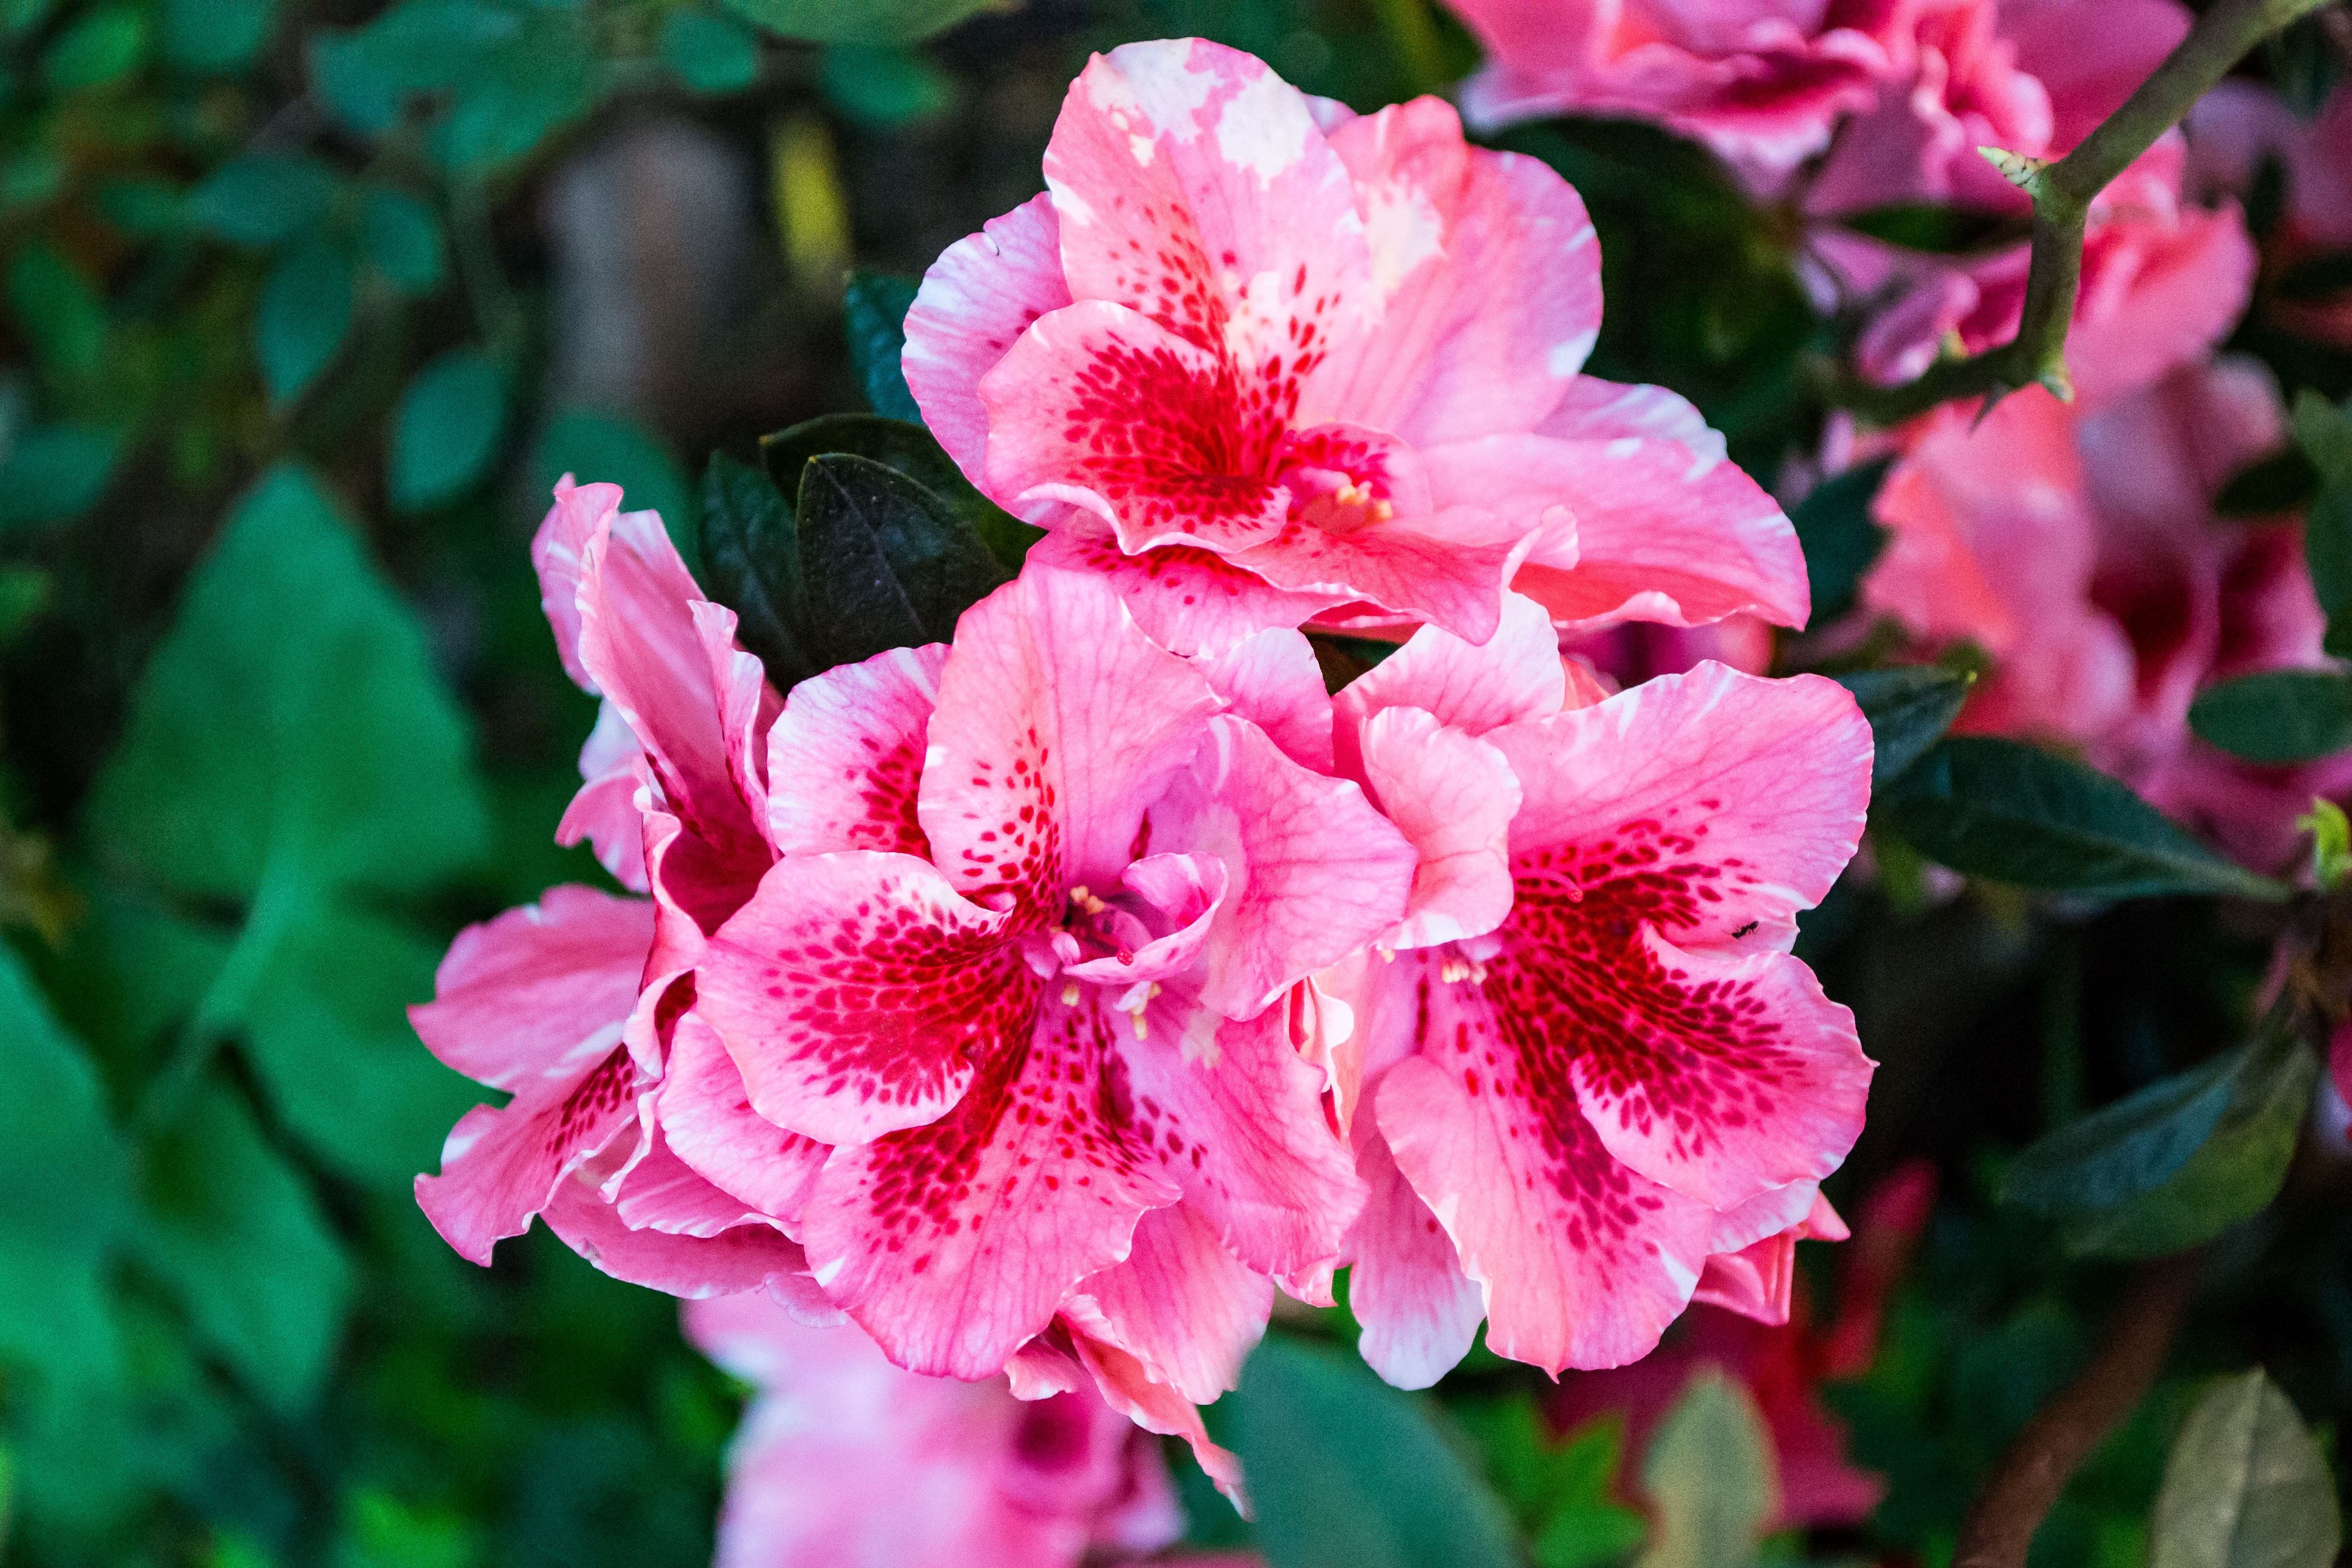
flower, flowering plant, petal, pink, plant, botany, azalea, spring, shrub, woody plant, close up, rhododendron, peony, Pacific rhododendron, photography, annual plant, magenta, pink family, malvales, herbaceous plant, rose family, perennial plant, ericales